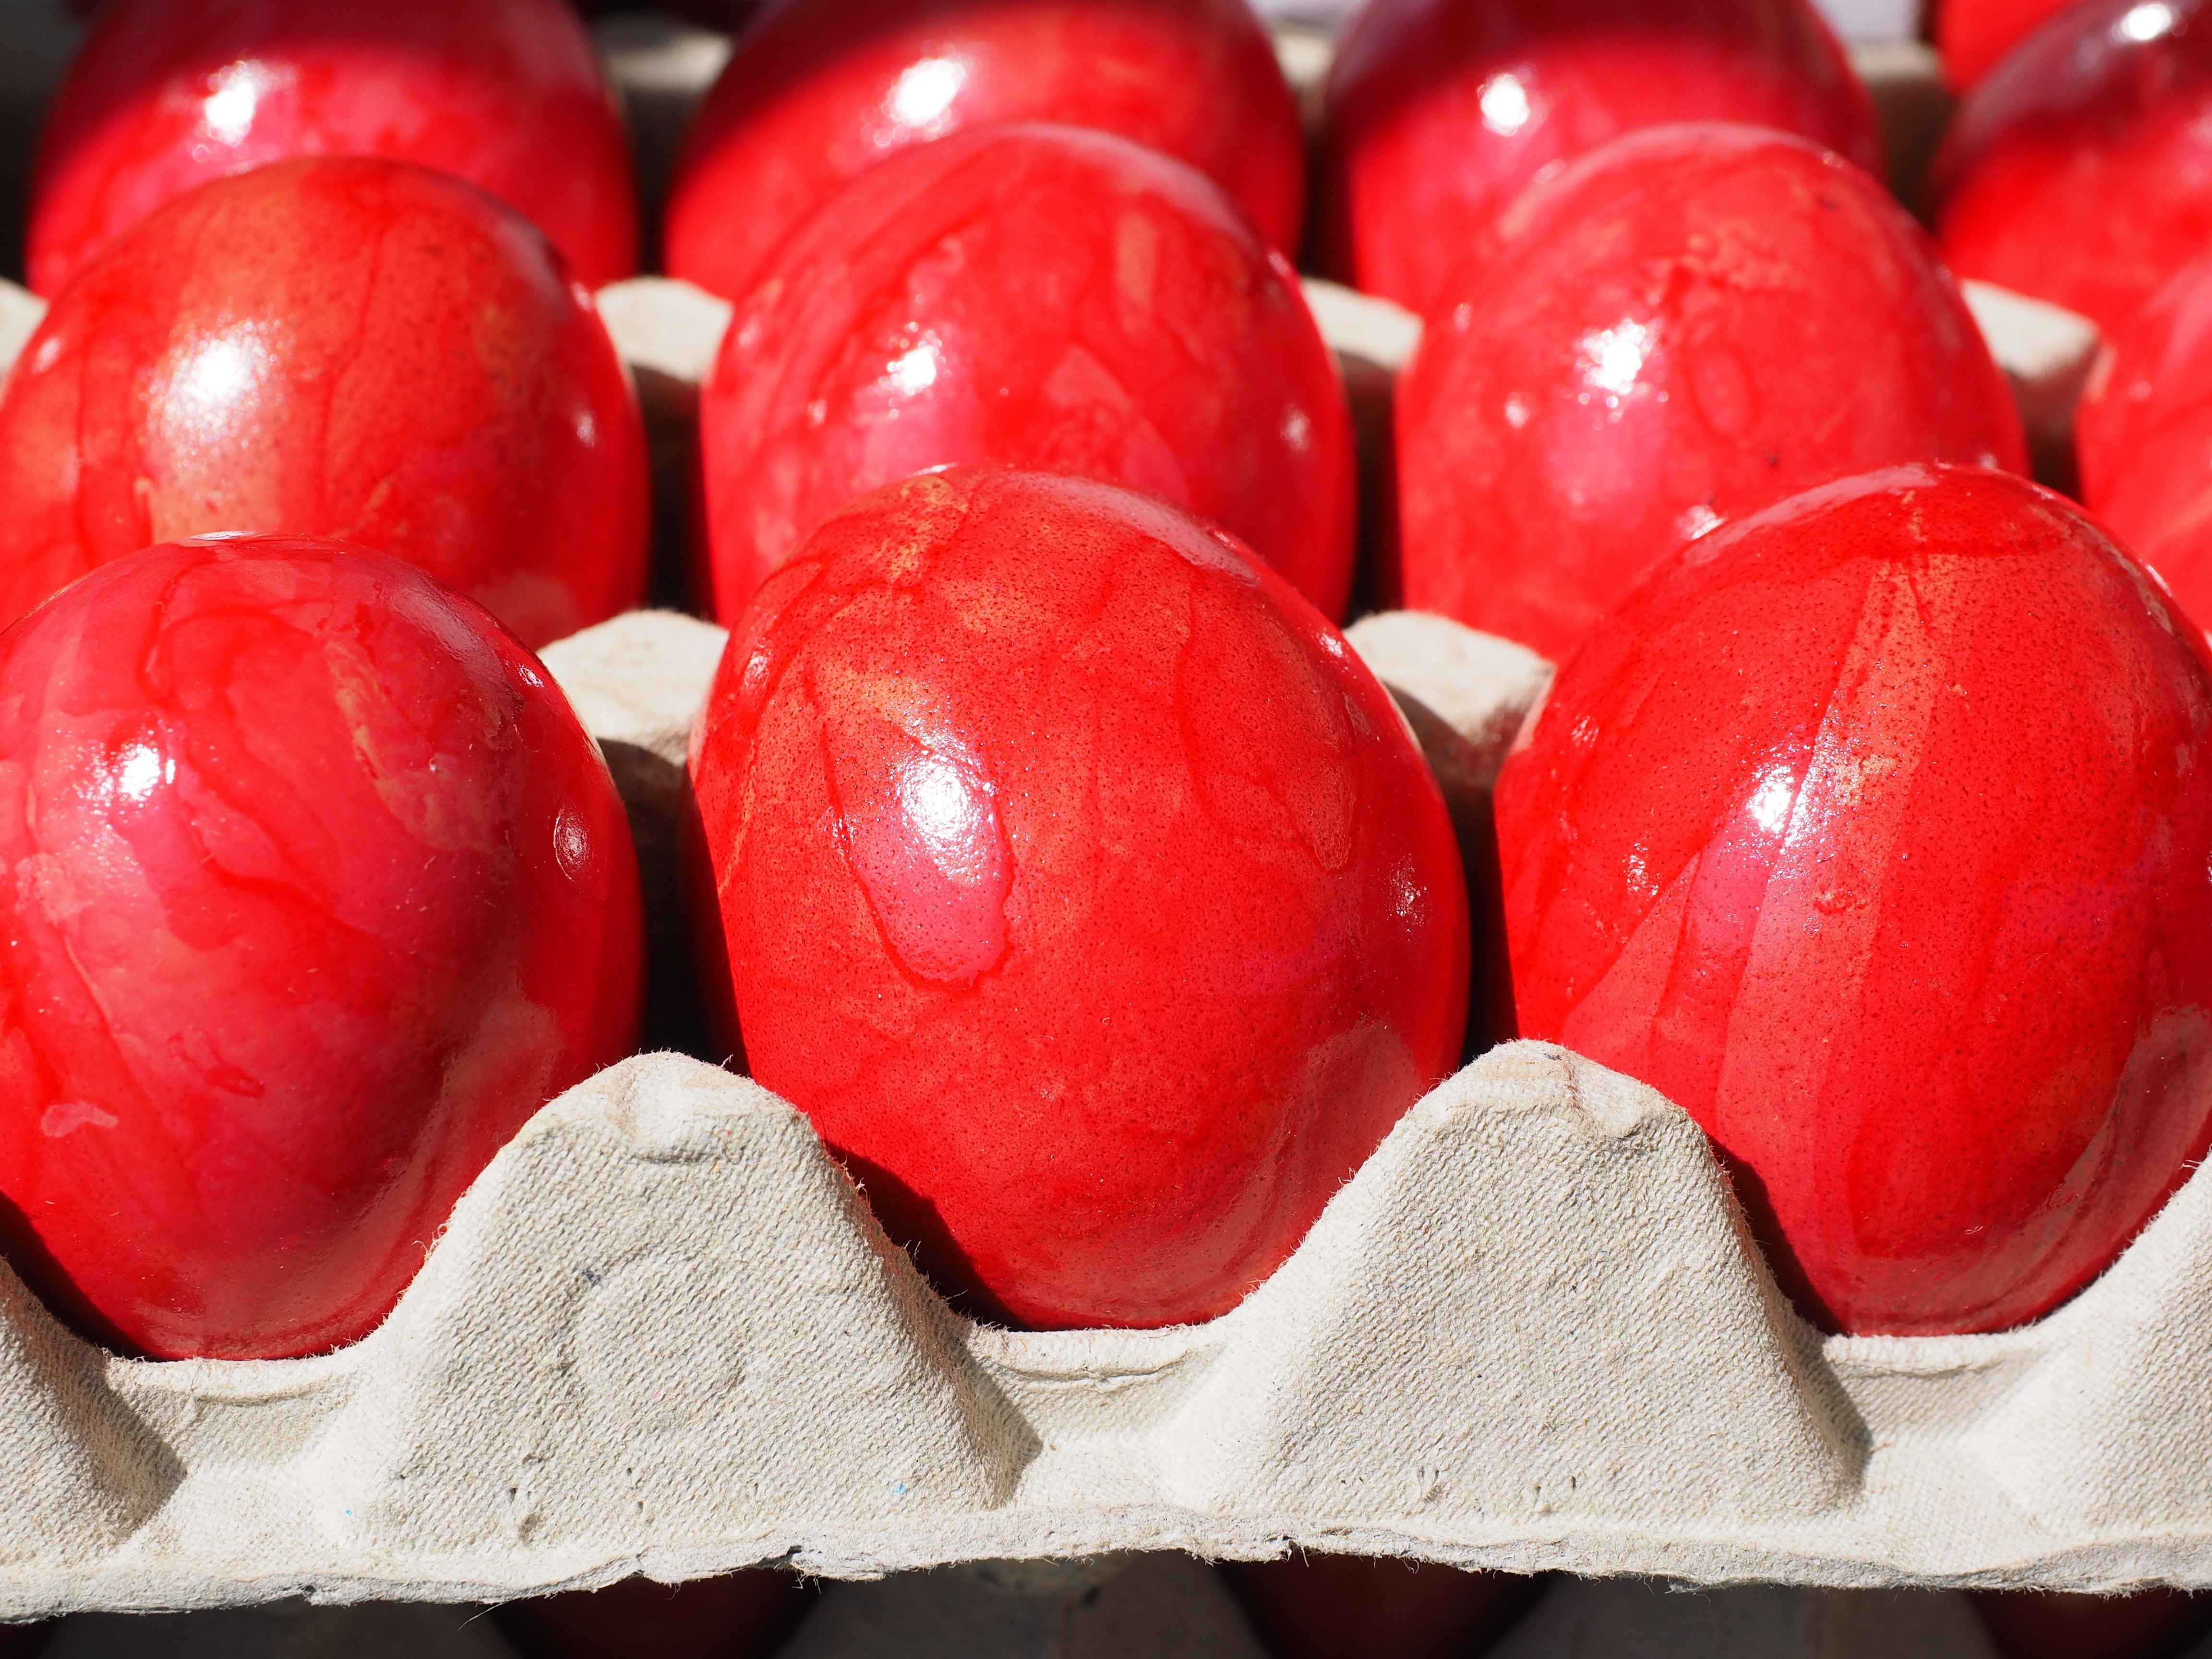
plant, fruit, berry, petal, food, red, produce, vegetable, color, colorful, egg, easter, hard, colored, easter eggs, egg box, flowering plant, hartgekocht, land plant